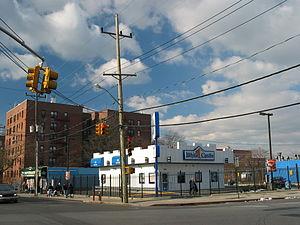
Far Rockaway est un quartier de Queens, à New York. Il se situe dans l’est de la péninsule de Rockaway.
White Castle est une petite chaîne de restauration rapide américaine fondée en 1921.